Japanese aircraft carrier Akagi

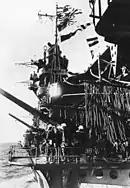
Port-side anti-aircraft gun sponsons in "Akagi", showing their low-mounted position on the hull, which greatly restricted their arc of fire.

"Akagi"s speed was already satisfactory and the only changes to her machinery were the replacement of the mixed coal/oil-fired boilers with modern oil-fired units and the improvement of the ventilation arrangements. Although the engine horsepower increased from 131,200 to 133,000, her speed declined slightly from on trials because of the increase in her displacement to . Her bunkerage was increased to of fuel oil which increased her endurance to at . The rear vertical funnel was changed to match the forward funnel and incorporated into the same casing.